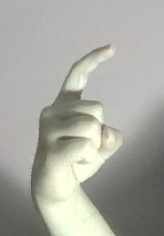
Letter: ra